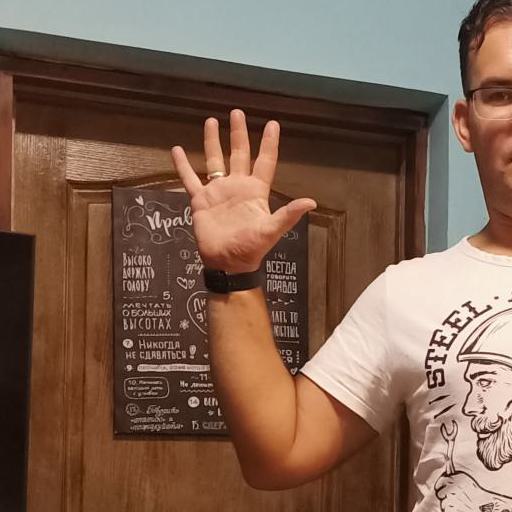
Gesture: palm